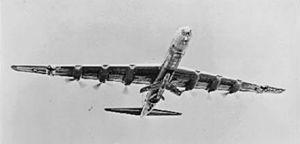
Le Convair B-36 Peacemaker est un bombardier stratégique lourd à long rayon d'action utilisé par l'United States Air Force entre 1949 et 1959. Le B-36 est conçu et développé dans les années 1940 par la Consolidated Aircraft Corporation, qui fusionnera avec Vultee pour donner Convair. Avec une envergure de plus de 70 mètres et une masse maximale au décollage de plus de 140 tonnes pour les premières versions, le B-36 est le plus grand avion à moteurs à pistons à avoir été produit en série. C'est le premier bombardier conçu spécialement pour emporter des bombes nucléaires ; la grande taille de sa soute lui permet d'emporter tous les types de bombes de l'arsenal américain sans avoir à subir de modifications. Avec un rayon d'action de 6 400 km et une capacité d'emport de 32 500 kg, le B-36 est le premier véritable bombardier intercontinental.
Le projet FICON est un projet de l'aviation américaine consistant à accrocher un F-84 sous le ventre d'un avion porteur.